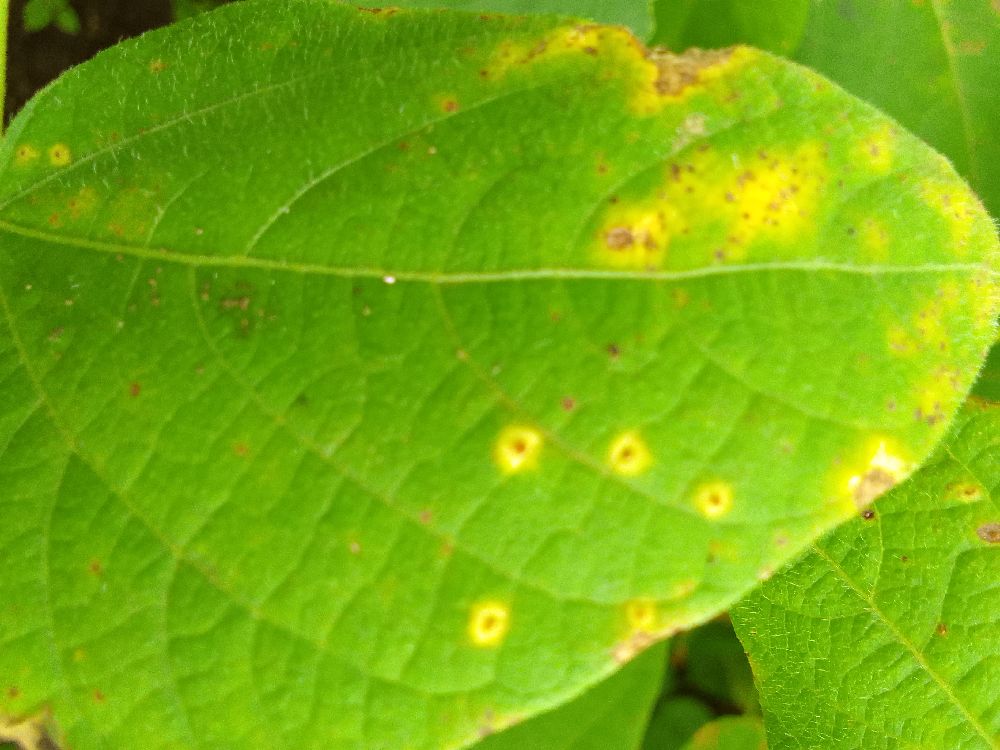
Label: rust